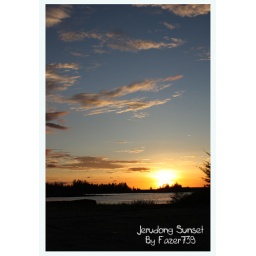
taken at jerudong beach near the boat jetty